Billy Martin

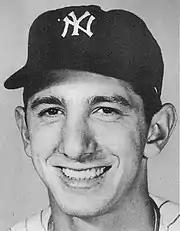
Martin in 1957

Weiss warned Martin before the 1957 season to avoid trouble, and the infielder did nothing to aid his own cause by injuring both himself and Mantle (the reigning MVP) in an intentional collision between their golf carts as they played a round on a Florida course during spring training. While Martin recovered from this and other injuries, Bobby Richardson played, showing a fielding range that Martin no longer possessed. But the incident that gave Weiss the leeway to trade Martin was a brawl at the Copacabana nightclub in New York on May 16. Although it was fellow Yankee Hank Bauer who was accused of throwing the first punch, Martin believed that Weiss would blame him, and as the trade deadline of June 15 approached, his foreboding and tension grew. Stories differ about how Martin learned he had been traded to the Kansas City A's on the trade deadline: biographer David Falkner stated that Martin, out of the lineup in the game at Kansas City's Municipal Stadium, was informed by farm director Lee MacPhail, and that Stengel refused to see Martin, but Martin in his autobiography alleged that he had been sitting in the bullpen and that Stengel came to inform him. Marty Appel, in his biography of Stengel, stated that Martin was called in to see Stengel, was told of the trade, and Martin blamed the manager for not preventing it. According to Appel, "No one had worn the Yankees uniform more proudly than Billy; it was like a fraternity jacket to him. An eighteen-year exile was beginning for him, and his sadness, bitterness, melancholy, resentment, and hurt never really faded. His career as a journeyman infielder—playing with six teams, none more than a year, and never to see the World Series again—had begun." Among the consequences of the trade was the loss of the relationship with Stengel, with whom he rarely spoke in the years that followed.